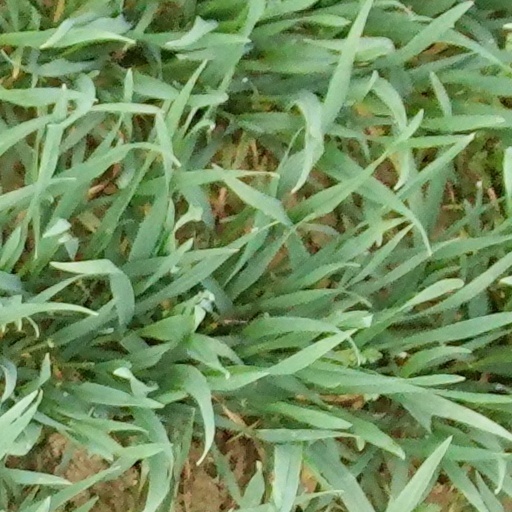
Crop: wheat